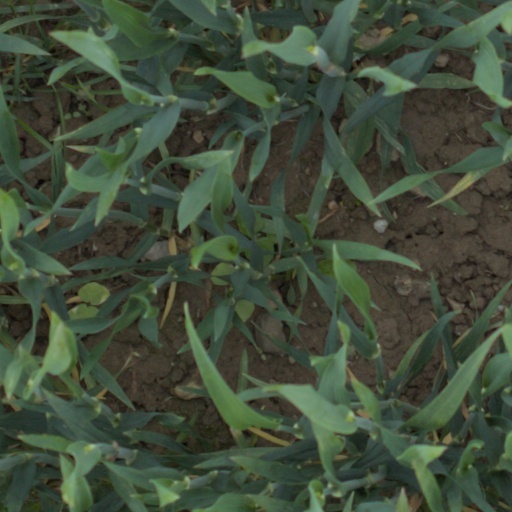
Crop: wheat